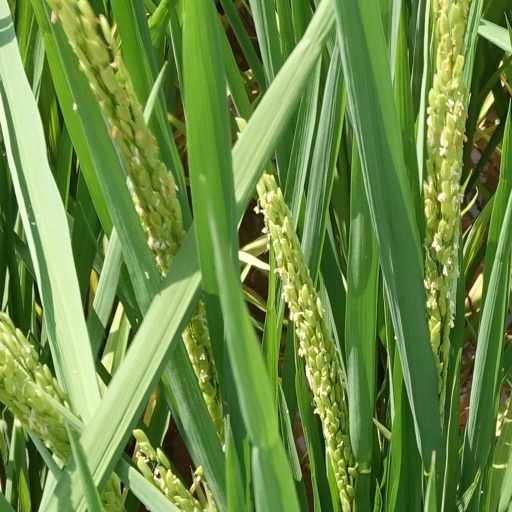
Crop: rice